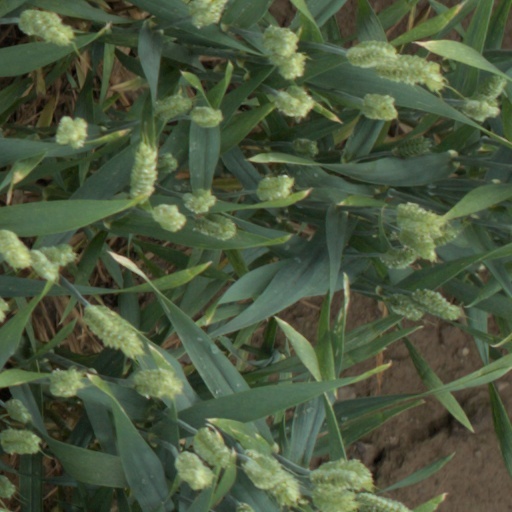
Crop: wheat